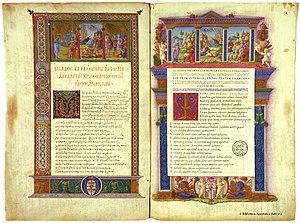
Gaspare de Padoue est un enlumineur actif à Rome entre 1466 et 1487.